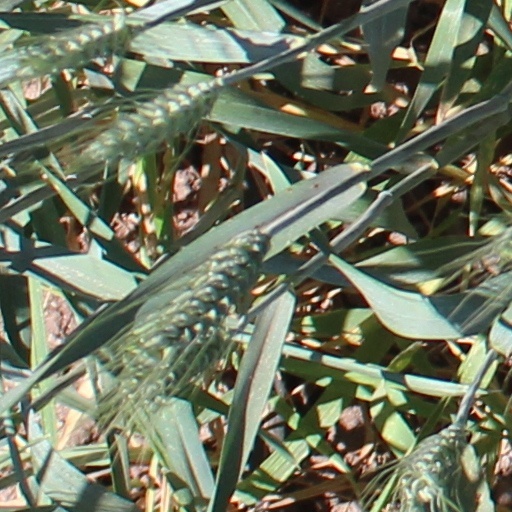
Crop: wheat